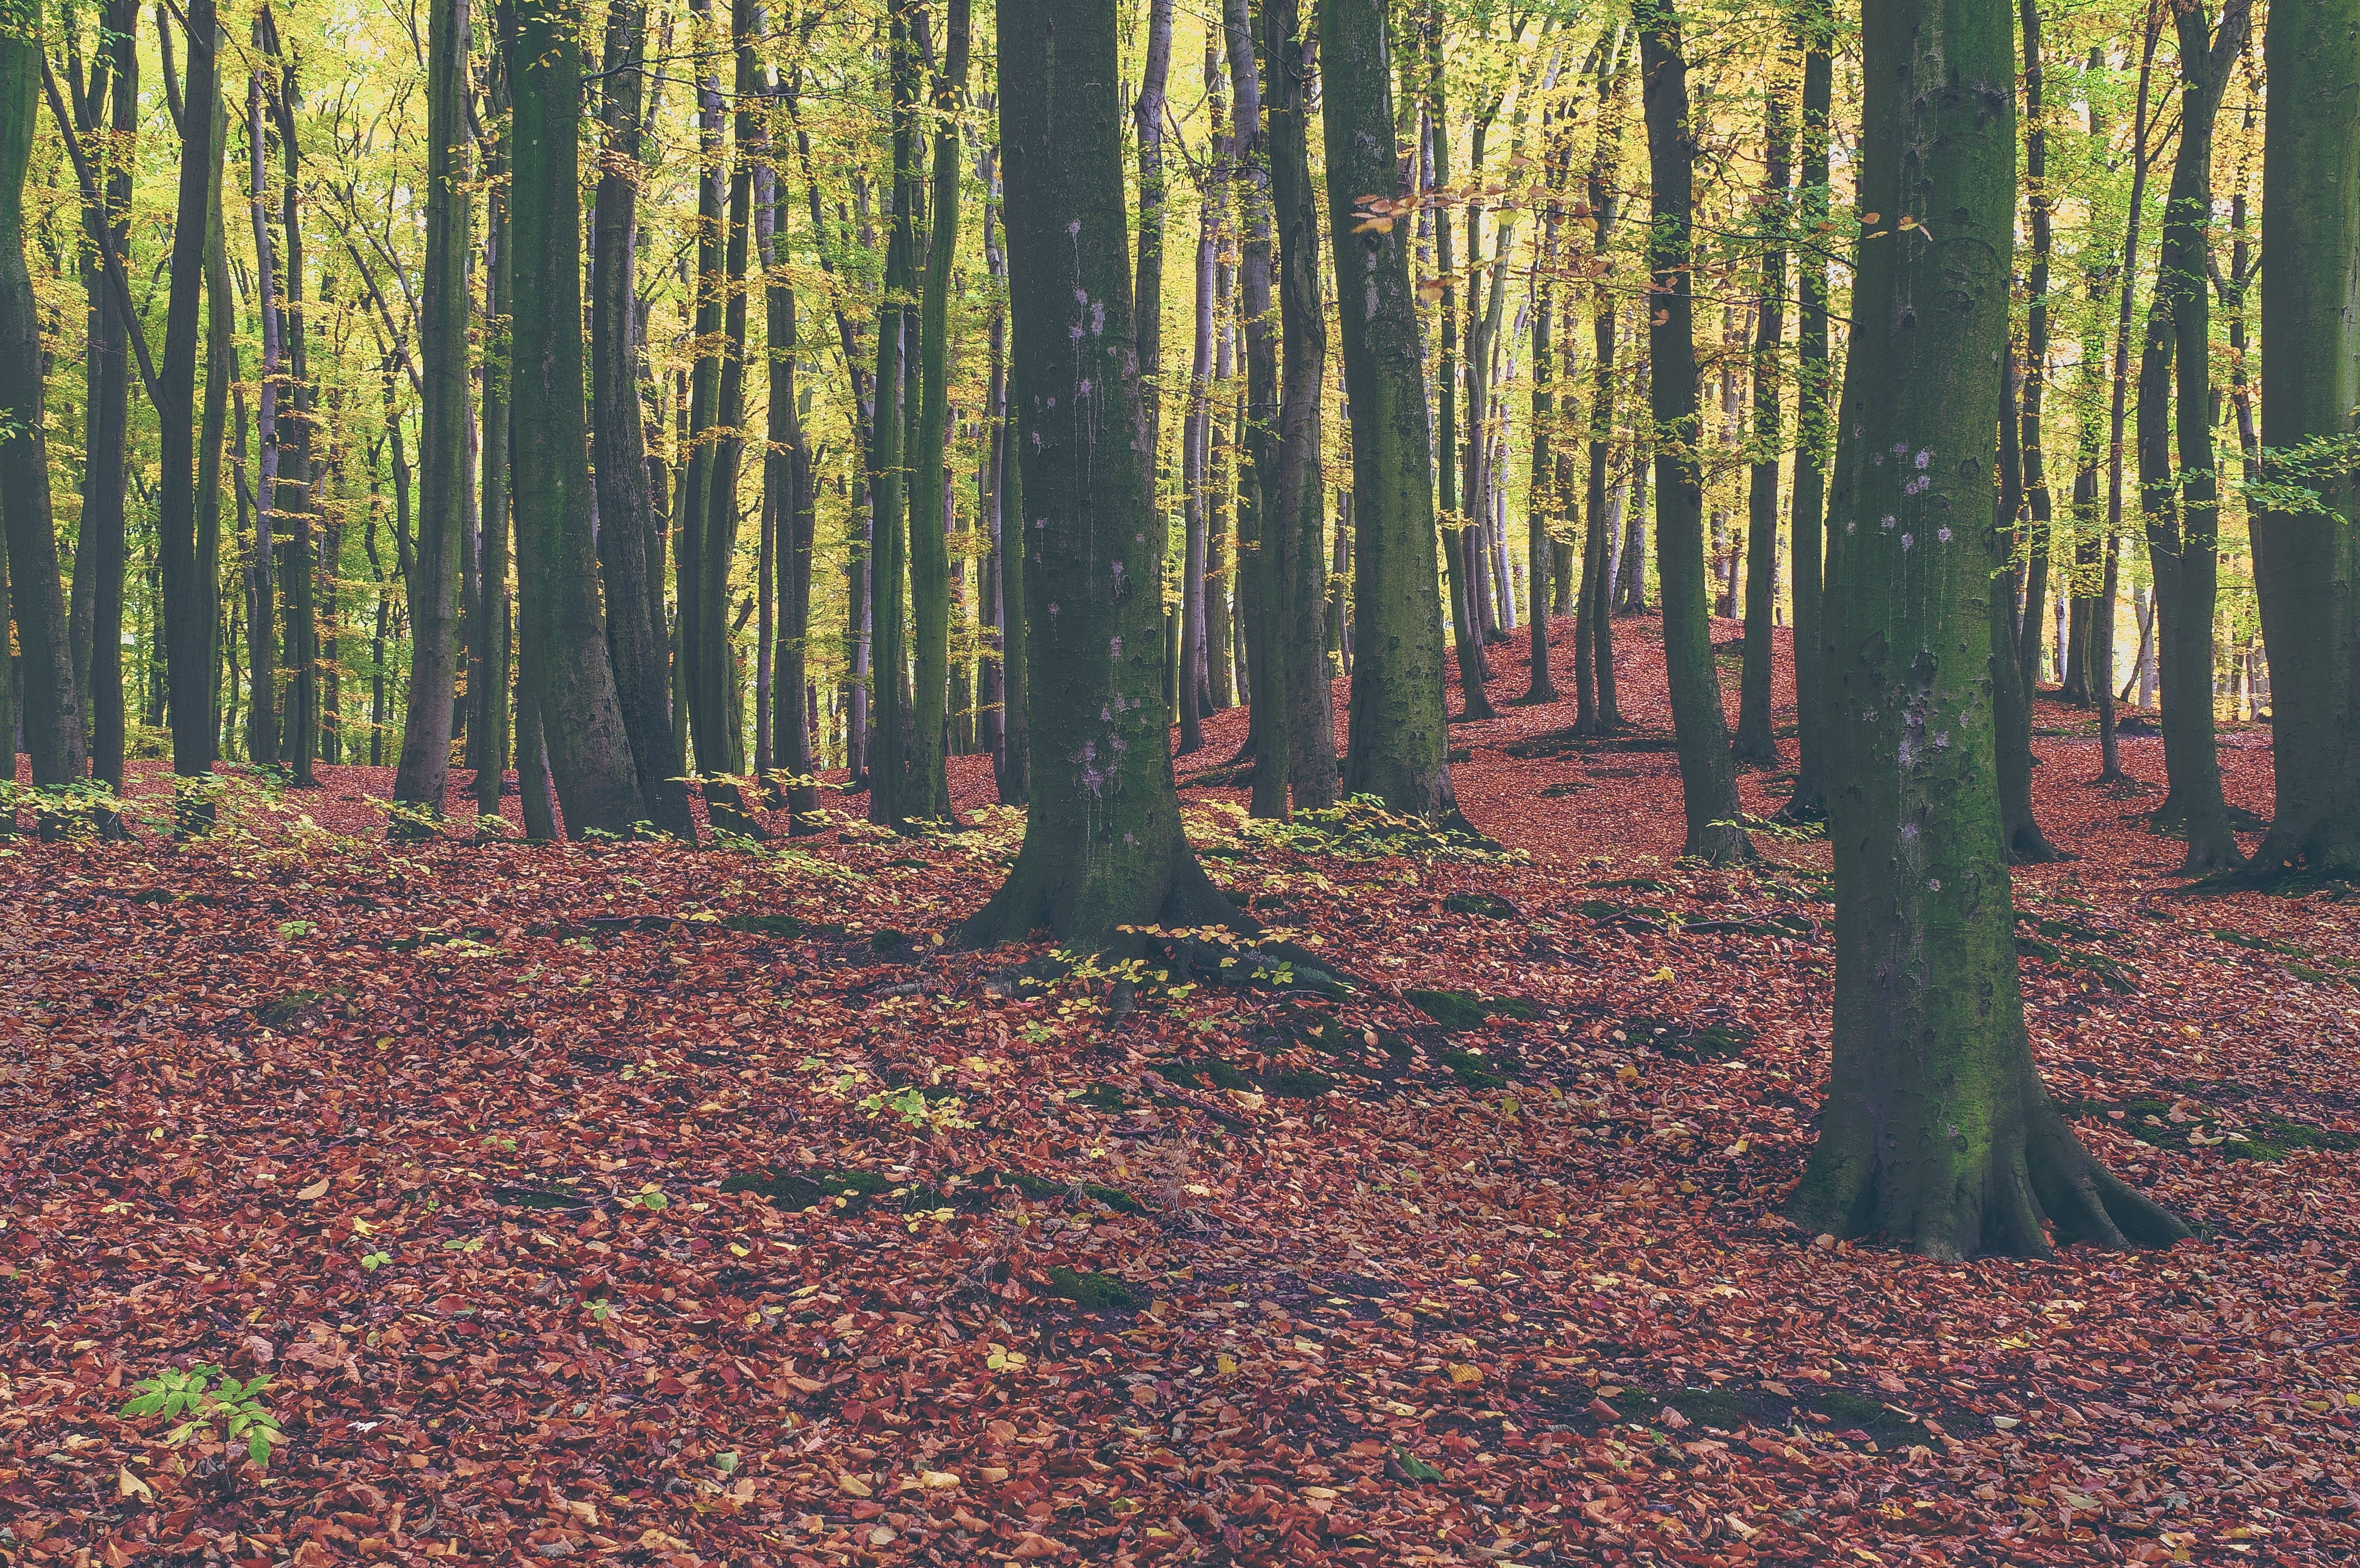
tree, nature, forest, outdoor, plant, sunlight, leaf, environment, foliage, green, tranquil, autumn, scenery, season, trees, woods, spruce, deciduous, grove, woodland, habitat, ecosystem, biome, old growth forest, natural environment, woody plant, temperate broadleaf and mixed forest, temperate coniferous forest